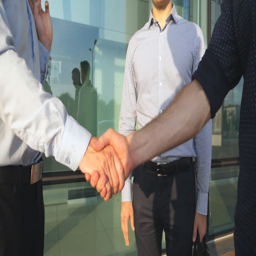
businessmen greeting each other in urban environment .